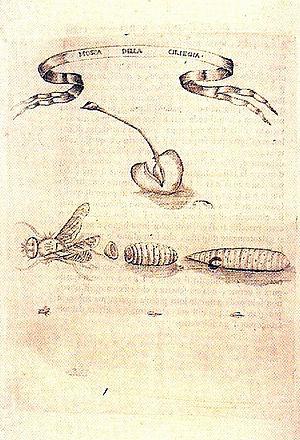
En réponse au concours lancé cette année-là par la Royal Society, John Wallis, Christopher Wren et Christian Huygens formulent les lois du choc élastique.